GNRI BUT Class

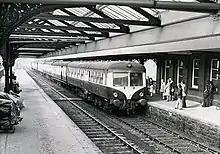
Railcar 132 at Lisburn station on 30 March 1974.

The BUTs inherited by the UTA continued to be used on the Enterprise and "Derry Road" services, before the latter service was withdrawn in 1965. In 1967, the UTA was split into road and rail operations, the latter becoming Northern Ireland Railways (NIR). The BUTs were displaced from the Enterprise service in the late 1960s by the new 70 Class diesel multiple units, after which they were used on local services between Belfast and Portadown. They were gradually withdrawn during the 1970s, although nine vehicles continued in use until 1980 after being converted to hauled stock. Following withdrawal, NIR discovered that the BUTs contained asbestos, so along with other stock they were disposed of at Crosshill quarry near Crumlin, County Antrim.